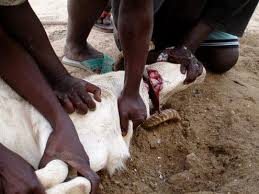
Nataal bii ngeen ma yónnee gis naa ci biir nataal bi ay loxo yu jàppu am xar di ko rendi ba deret jiy génn.